Kromlau

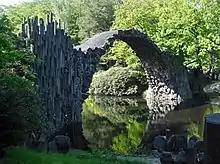
The "Devil's Bridge" in Kromlau

Kromlau is a community of the Saxon municipality of Gablenz in the district of Görlitz, located in the westernmost part of Lower Silesia, Germany. The village is in the Sorbian settlement area of Upper Lusatia and is mainly known for the Azalea and Rhododendron Park Kromlau, the largest rhododendron park in Germany, and its "Devil's Bridge" (Rakotzbrücke).